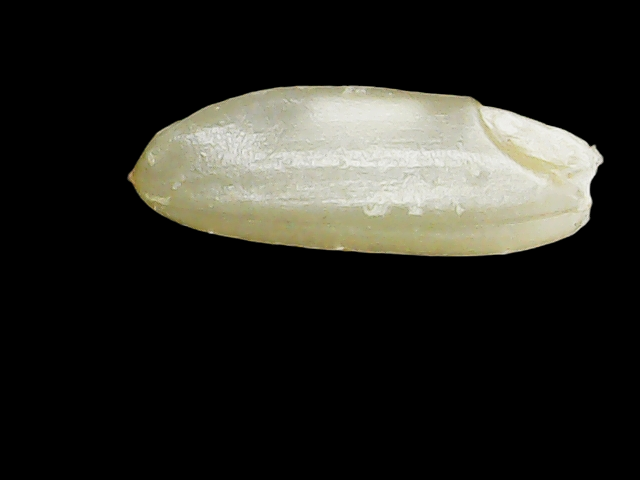
Rice variety: Binadhan23